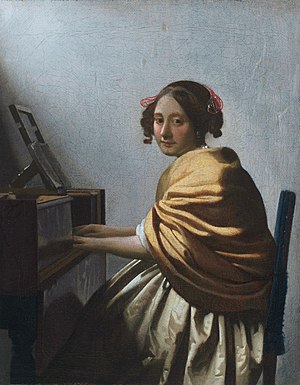
Forfalskning af kunst / Problemer med godkendelse
En ung kvinde siddende ved spinet , ved Johannes Vermeer , ca. 1670-72
Forfalskning af kunst omfatter produktion og salg af kunstværker, der forfalskes og/eller tilskrives andre, som regel mere berømte kunstnere. Ligeledes er det svindel med kunst, hvis en ekspert i forbindelse med en handel skjuler for en sælger, at et kunstværk er udført af en kendt kunstner for at kunne anskaffe det billigt. Kunstforfalskninger kan økonomisk være yderst lukrative, men moderne daterings- og analyseteknikker har gjort identifikationen af forfalsket kunst meget enklere end tidligere. Et værk behøver ikke at være sjældent eller dyrt for at kunne katalogiseres som ægte. Det skal blot være korrekt beskrevet og dateret.